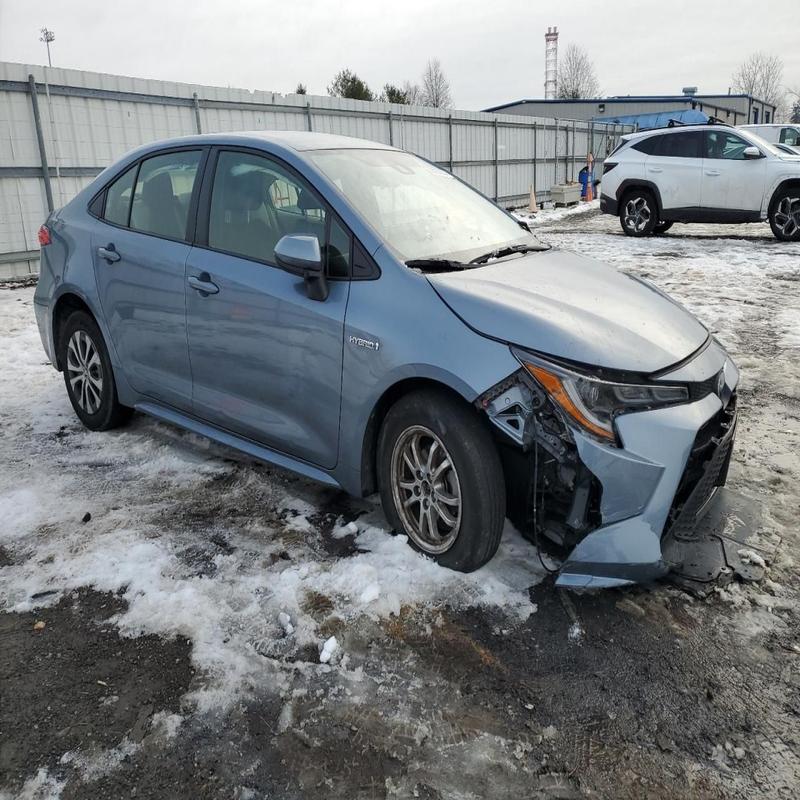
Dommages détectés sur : pare-choc avant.
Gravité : majeur